Friends of Seagate Inc.

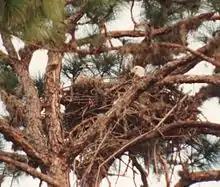
Documentation by the state of a breeding pair of eagles in a registered nest on the Seagate property contributed to preservation efforts

An eagle nest found on the Seagate property was registered through Florida's department of environmental protection. It was designated as nest "Number Nine" for Manatee County after the state completed its assessment. Photographer Arthur E. "Mike" DeLoach, a board member of Friends of Seagate, assisted with the documentation.